Foreign policy of the Stephen Harper government

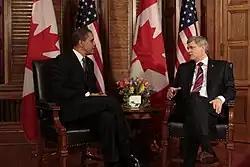
Harper with US President Barack Obama on February 19, 2009

In 2007, the United States government adopted the Western Hemisphere Travel Initiative as part of the anti-terror measures adopted after the 9/11 al-Qaeda terror attacks. This law went into effect in 2009, and required all Canadian and American citizens to use a valid passport in order to enter the United States by land or water, supplementing the earlier requirement for air-travelers. Canada's Ambassador to the U.S. Michael Wilson expressed concerns that the accelerated implementation could cause problems for businesses and travelers. (Wilson previously said in an interview on CTV's Question Period in July 2006 that the economy would not be greatly affected by the new measure, but the Federation of Canadian Municipalities continued to express concern.)